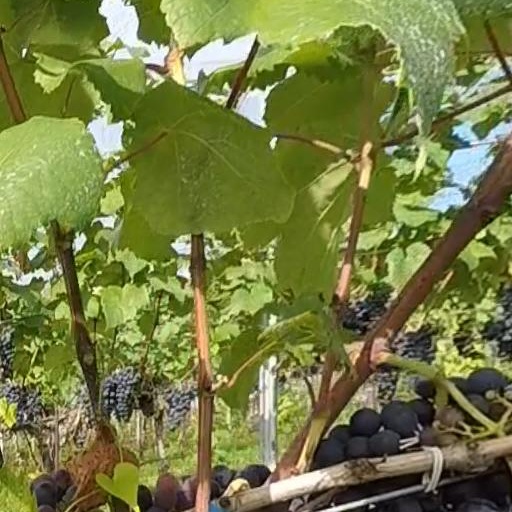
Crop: grape